Malcolm Jenkins

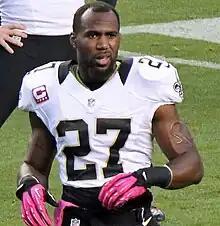
Jenkins with the New Orleans Saints in 2012

On August 9, 2009, the New Orleans Saints signed Jenkins on a five–year, $19 million contract that includes $11.00 million guaranteed and an initial signing bonus of $800,000. Their agreement ended Jenkins' 11-day training camp holdout.